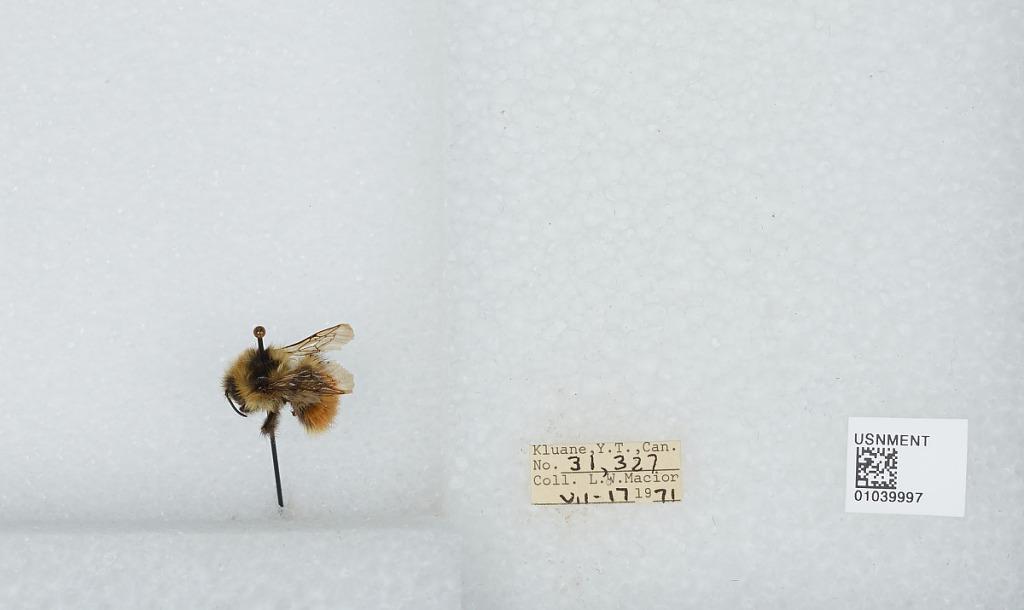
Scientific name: Bombus (Pyrobombus) sylvicola Kirby
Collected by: L. Macior
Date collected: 1971-7-17
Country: Canada
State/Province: Yukon Territory
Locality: Kluane
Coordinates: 60.75, -139.5